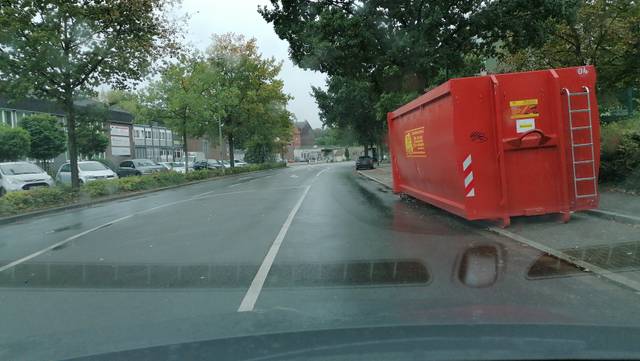
Region: Germany
Coordinates: 51.505, 7.095